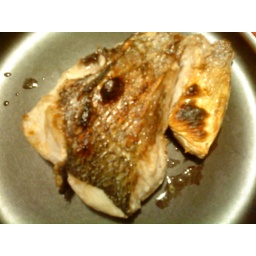
blue fish out of focus. made by nanko